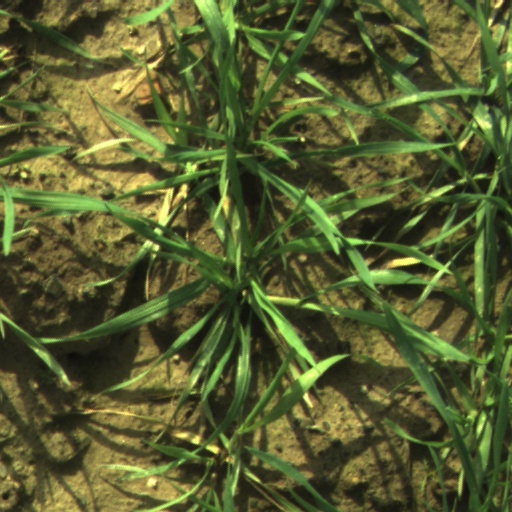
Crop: wheat